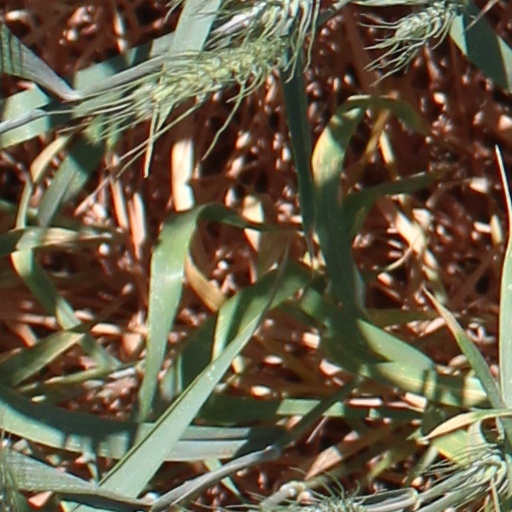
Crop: wheat